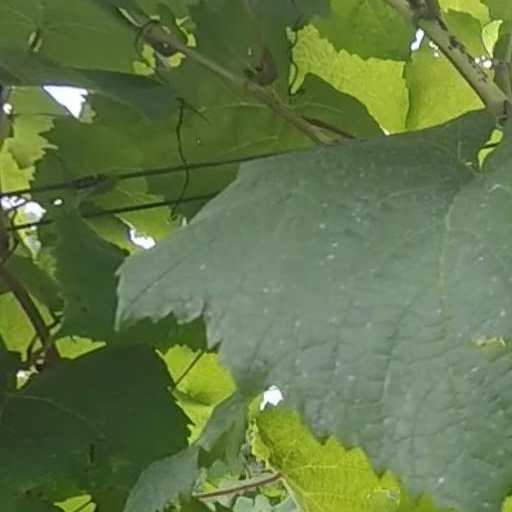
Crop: grape